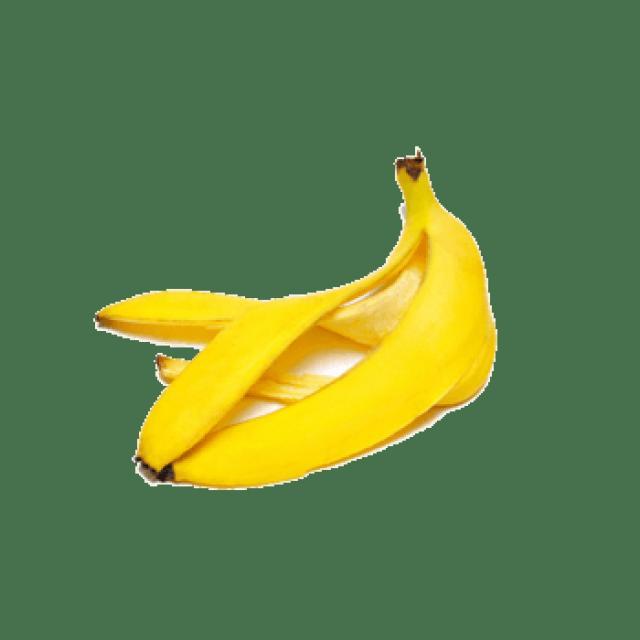
Label: bananas